Guido Weiss

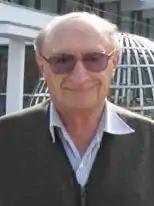
Guido Weiss 2011

Guido Leopold Weiss (29 December 1928–25 December 2021 in St. Louis) was an American mathematician, working in analysis, especially Fourier analysis and harmonic analysis.